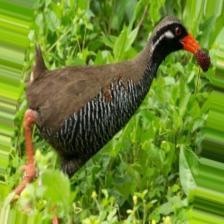
Species: OKINAWA RAIL
Scientific name: GALLIRALLUS OKINAWAE
ImageNet parent category: european_gallinule